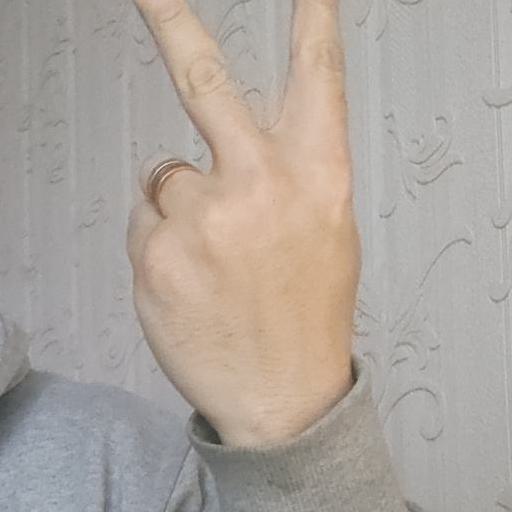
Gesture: peace_inverted